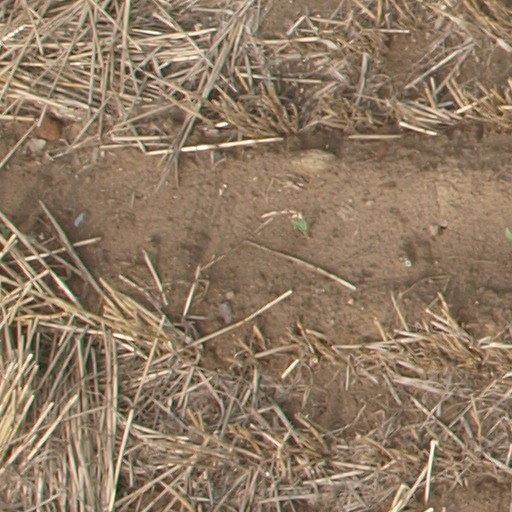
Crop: maize; corn